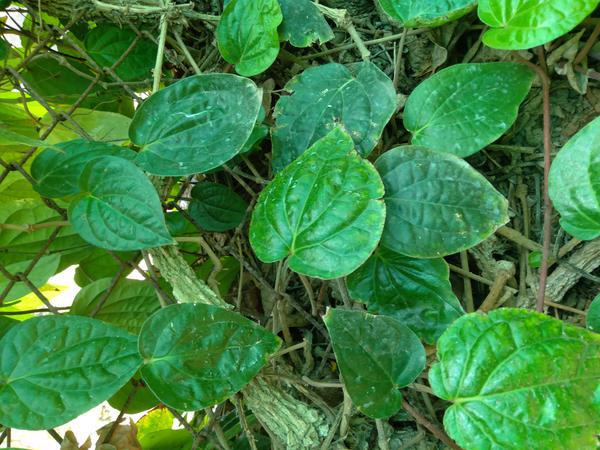
Plant: Betel